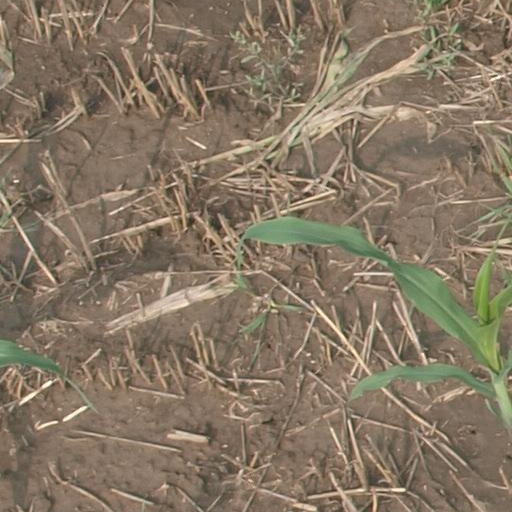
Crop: maize; corn